Decision theology

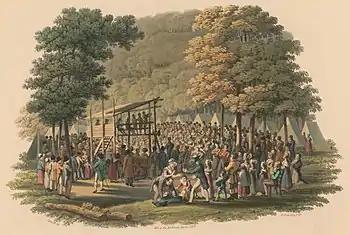
Methodist preachers are known for promulgating the doctrines of the new birth and entire sanctification to the public at events such as tent revivals and camp meetings.

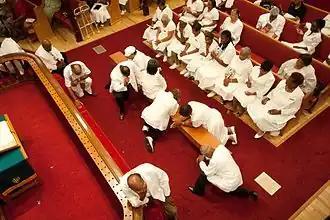
People at Mt. Zion United Methodist Church praying at the mourners' bench and chancel rails, located in front of the altar (Pasadena, Maryland).

Decision theology, also known as decisionism, is the belief of some evangelical denominations of Christianity, such as the Baptist and Methodist churches, that individuals must make a "conscious" decision to "accept" and follow Christ (be "born again", also known as experiencing the "New Birth").